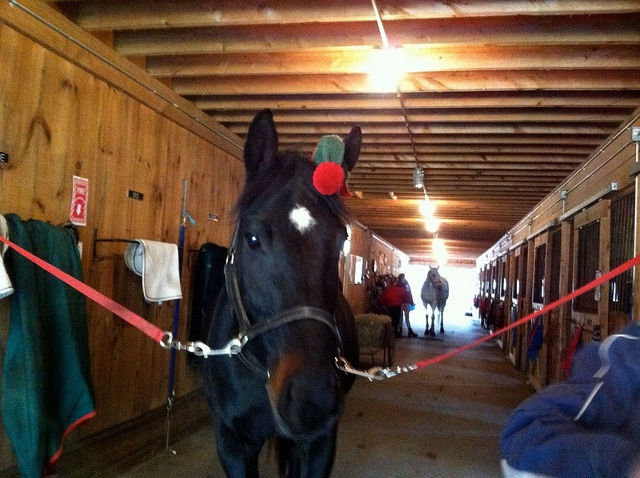
There is a horse tied up with red ropes
Horse held by two leads in passageway of large stable.
A black horse that is tied up between the stalls.
A black horse in a barn with a red pompom on his head.
A horse standing with some ropes in a building.